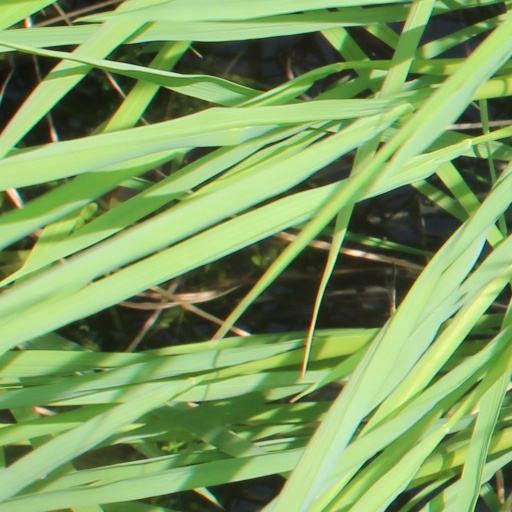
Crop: rice